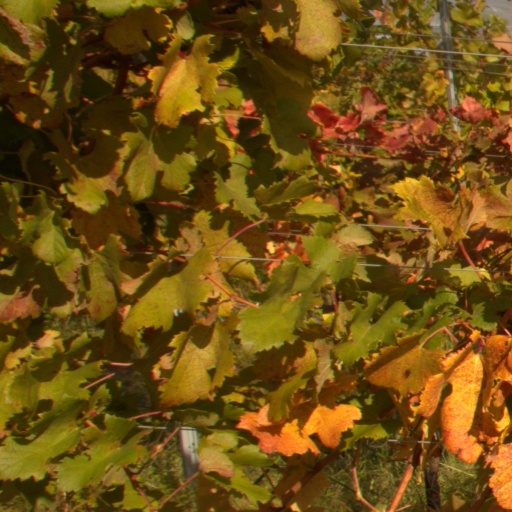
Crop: grape